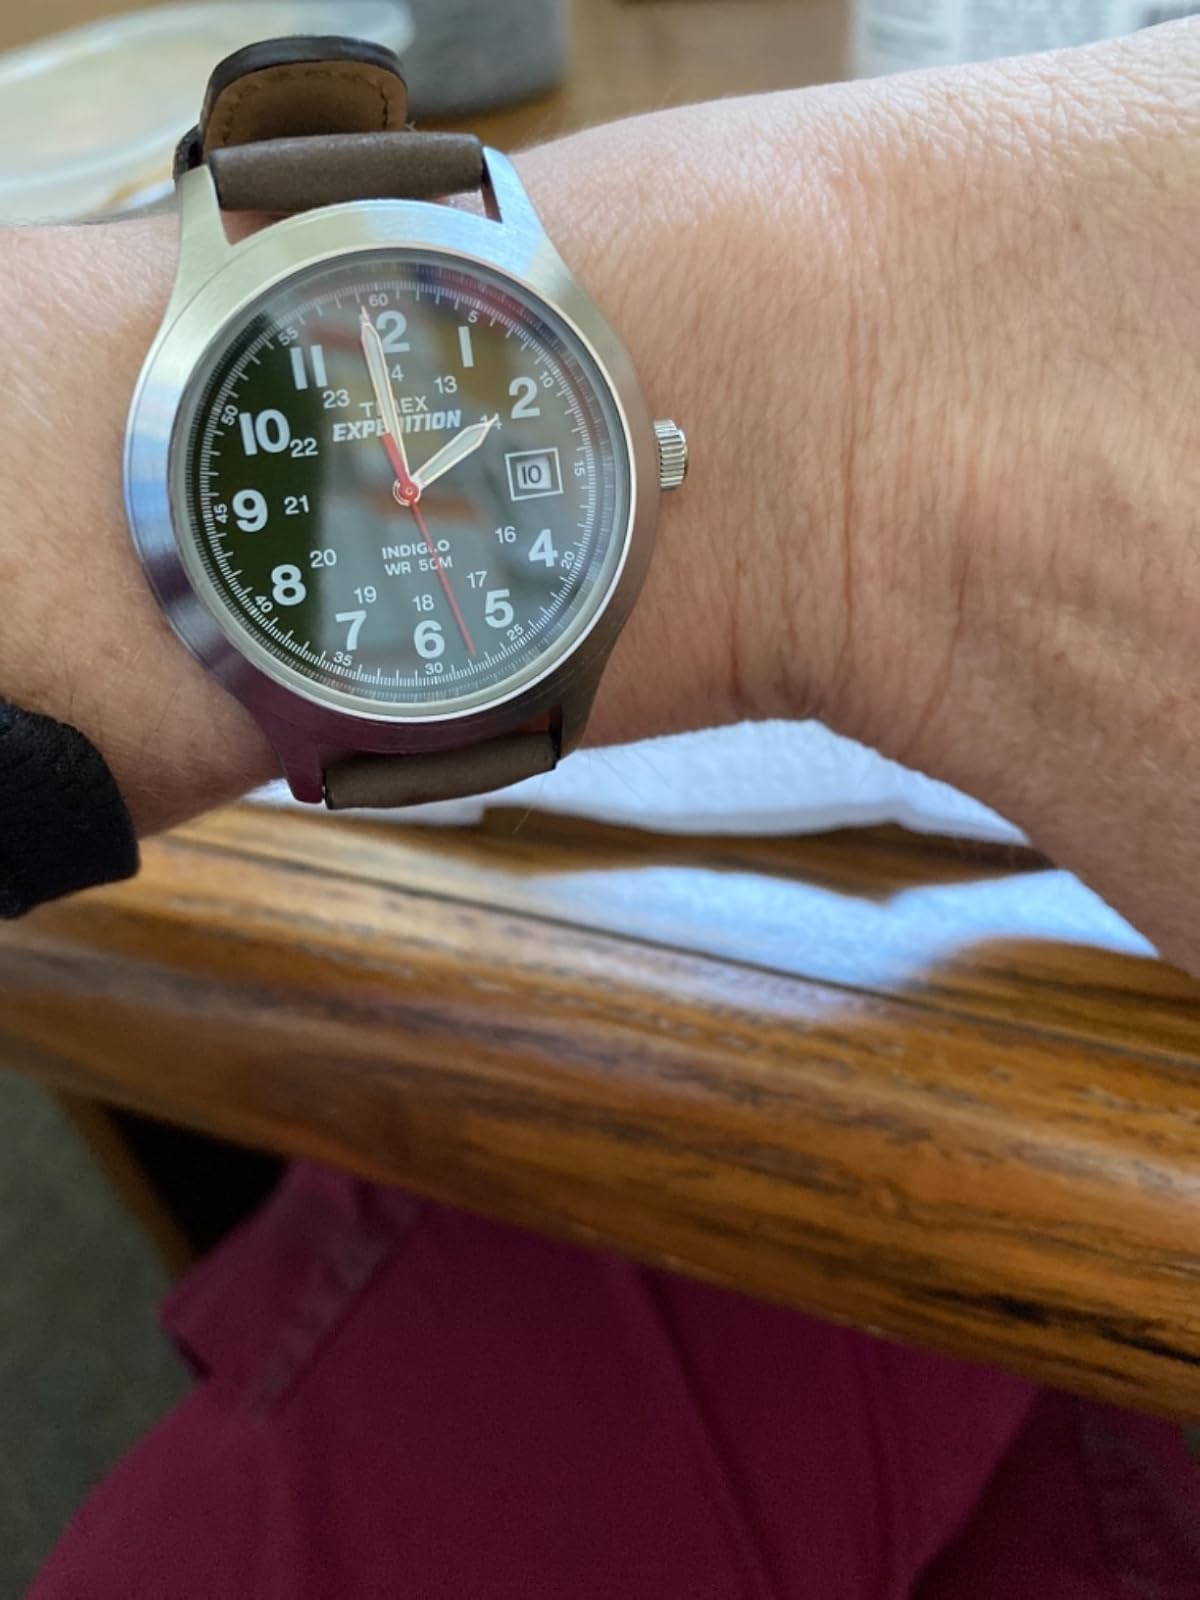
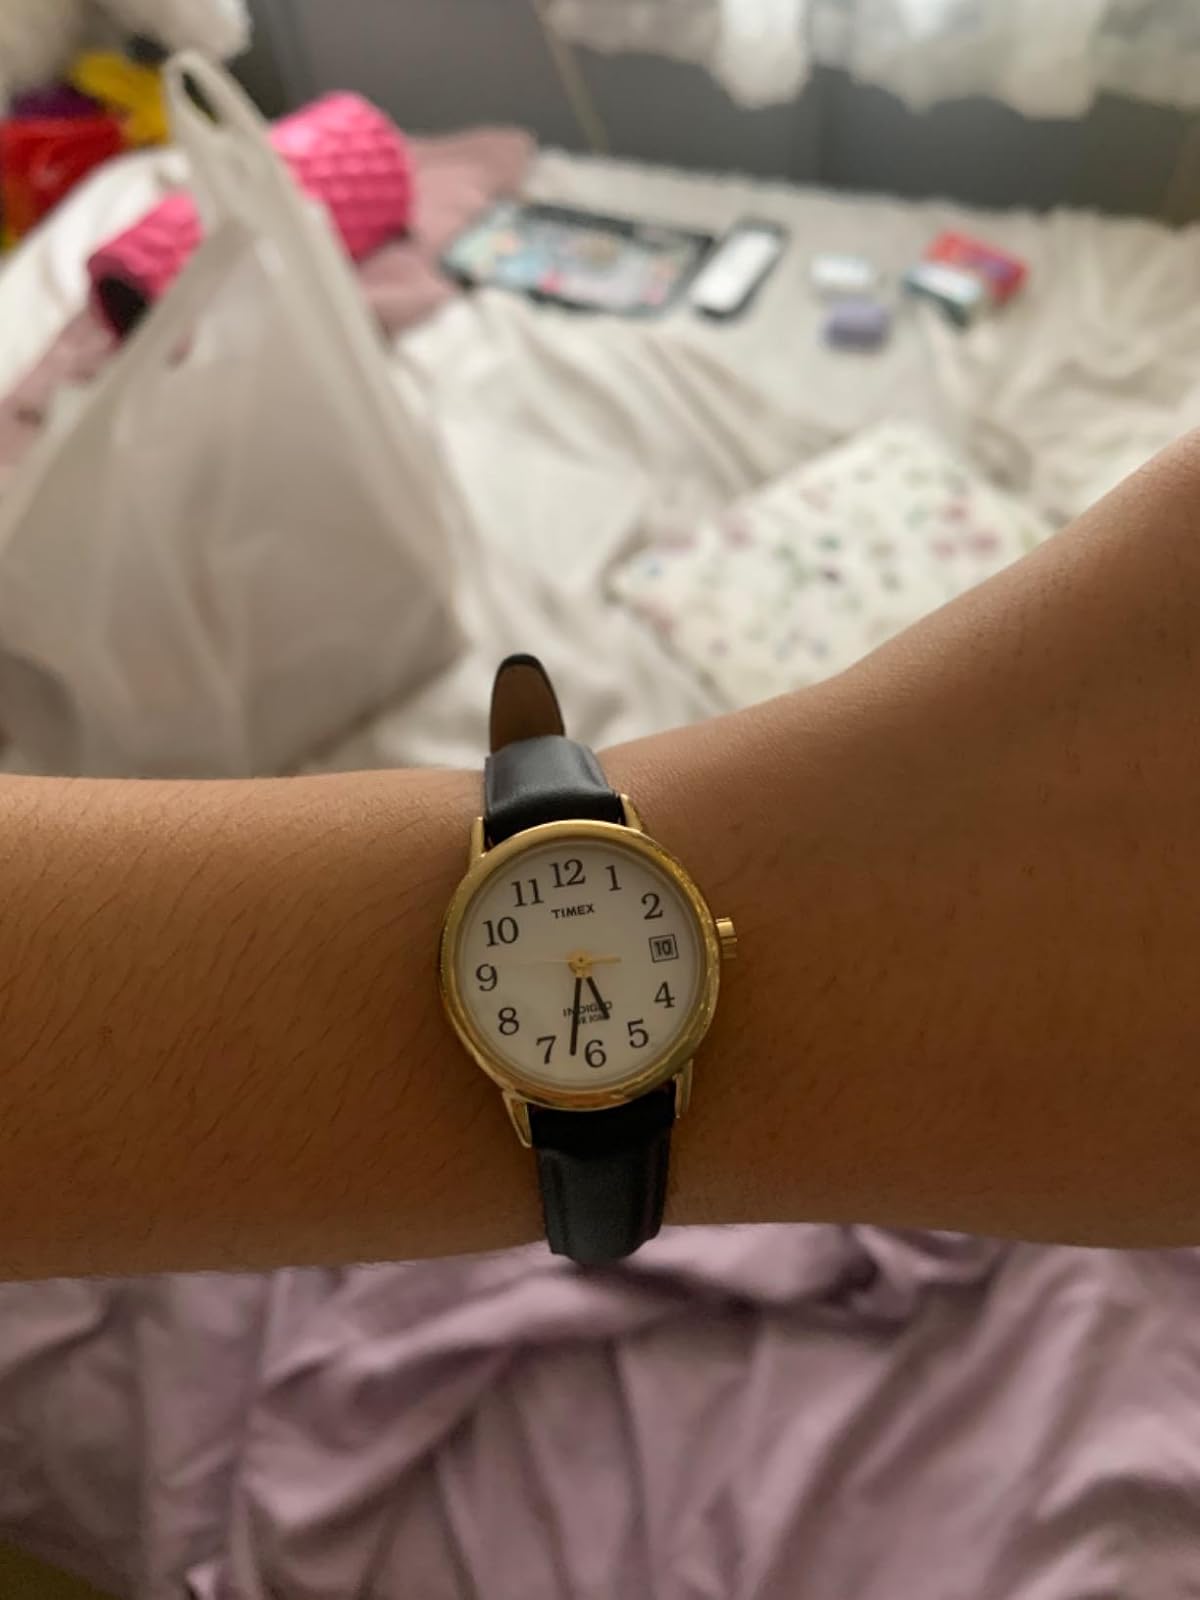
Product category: accessories_watch
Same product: no